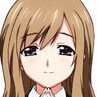
Portrait style: Anime Portrait